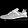
Label: Sneaker